Kurdistan Workers' Party

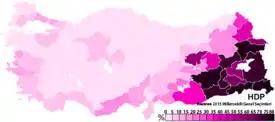
Percentage of the popular vote won by the pro-Kurdish Peoples' Democratic Party (HDP) in the 2015 Turkish general election. According to Egemen Bezci and Nicholas Borroz, "[t]he HDP's elections results . . . are a proxy indicator of popular support for the PKK".

The Free Women's Units of Star (YJA-STAR) was established in 2004 as the women's armed wing of the PKK, emphasizing the issue of women's liberation.